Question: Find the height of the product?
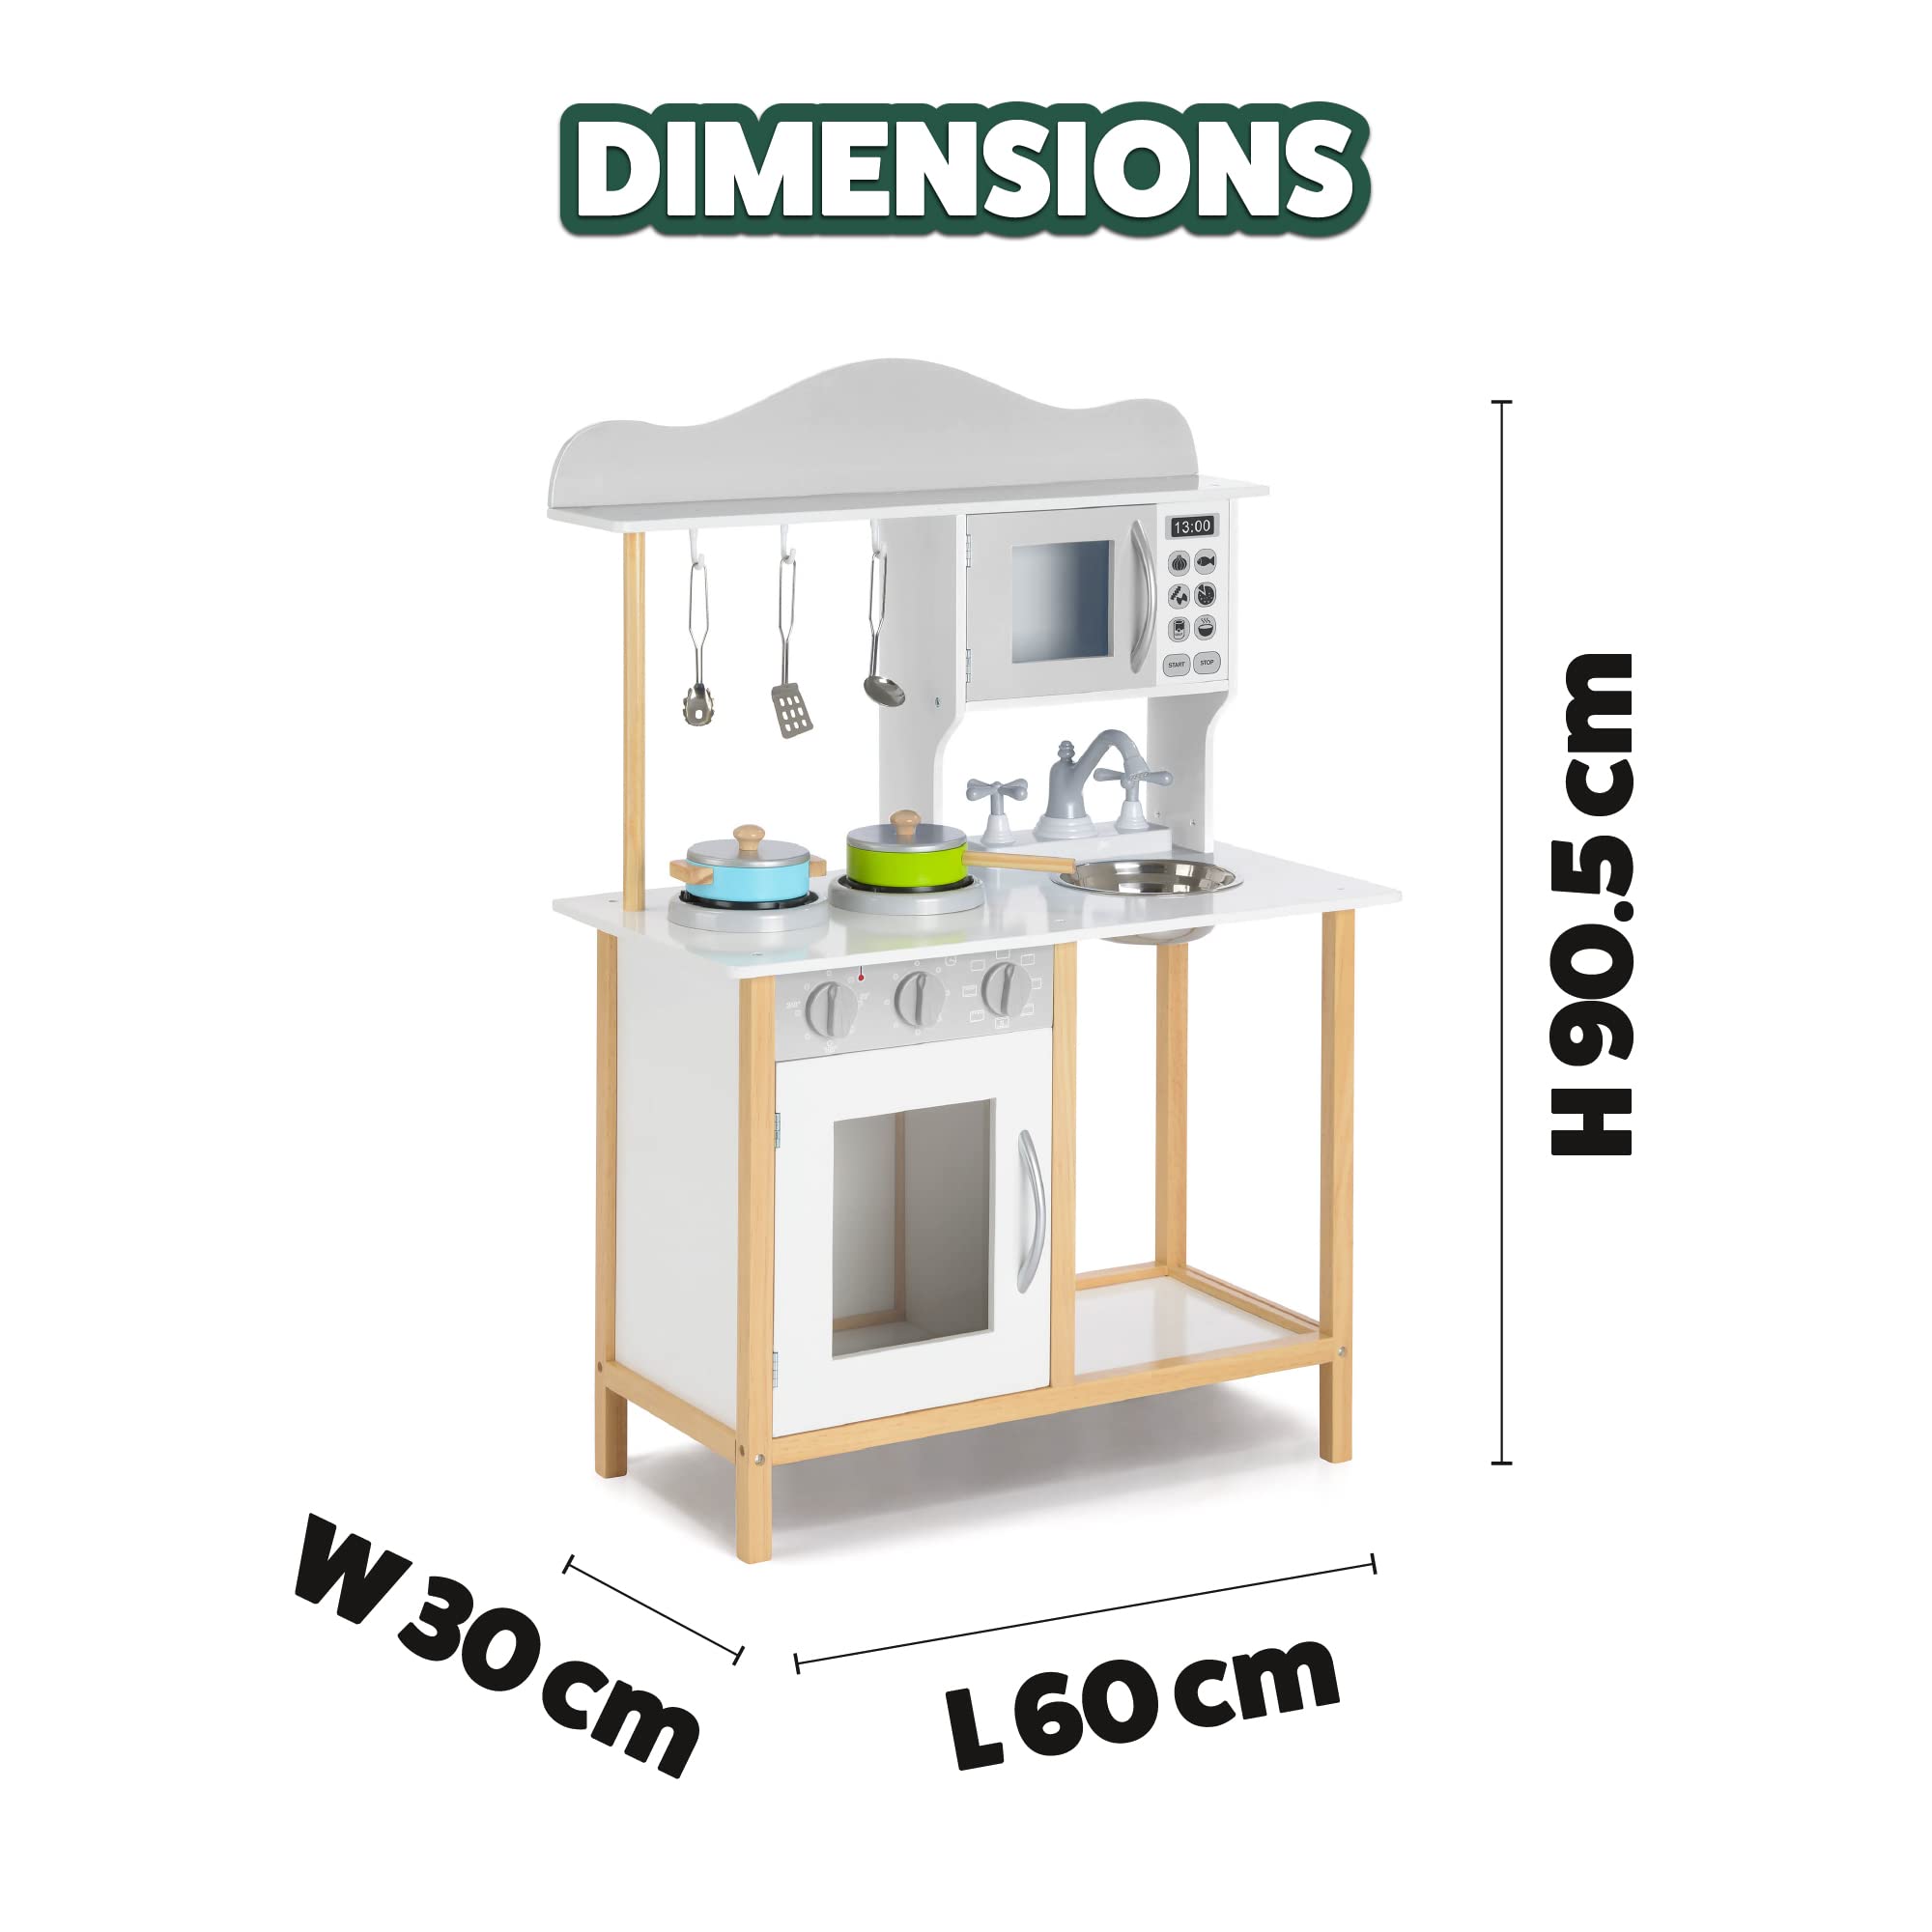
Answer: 90.5 centimetre